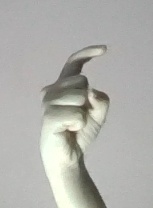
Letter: ra